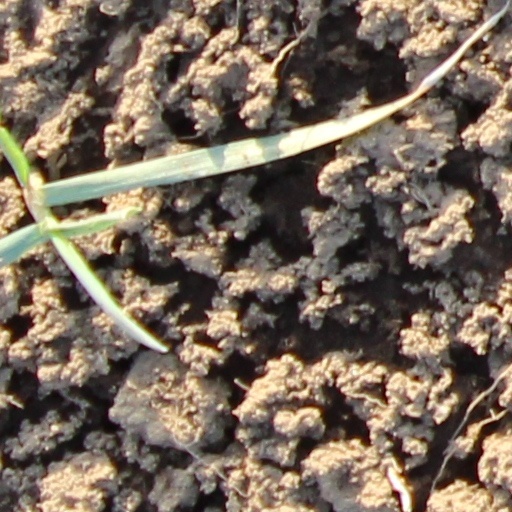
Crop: wheat